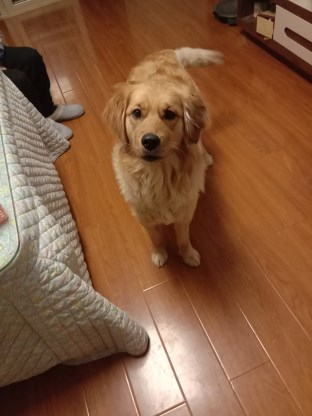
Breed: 5355-n000126-golden_retriever